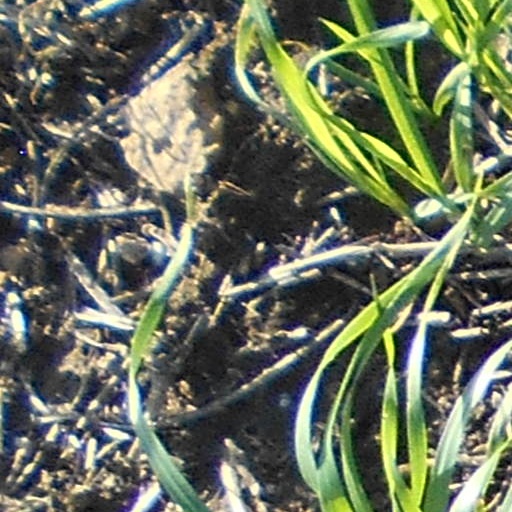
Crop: wheat